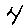
Label: 4